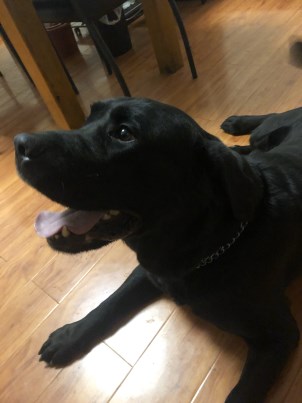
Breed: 3580-n000122-Labrador_retriever